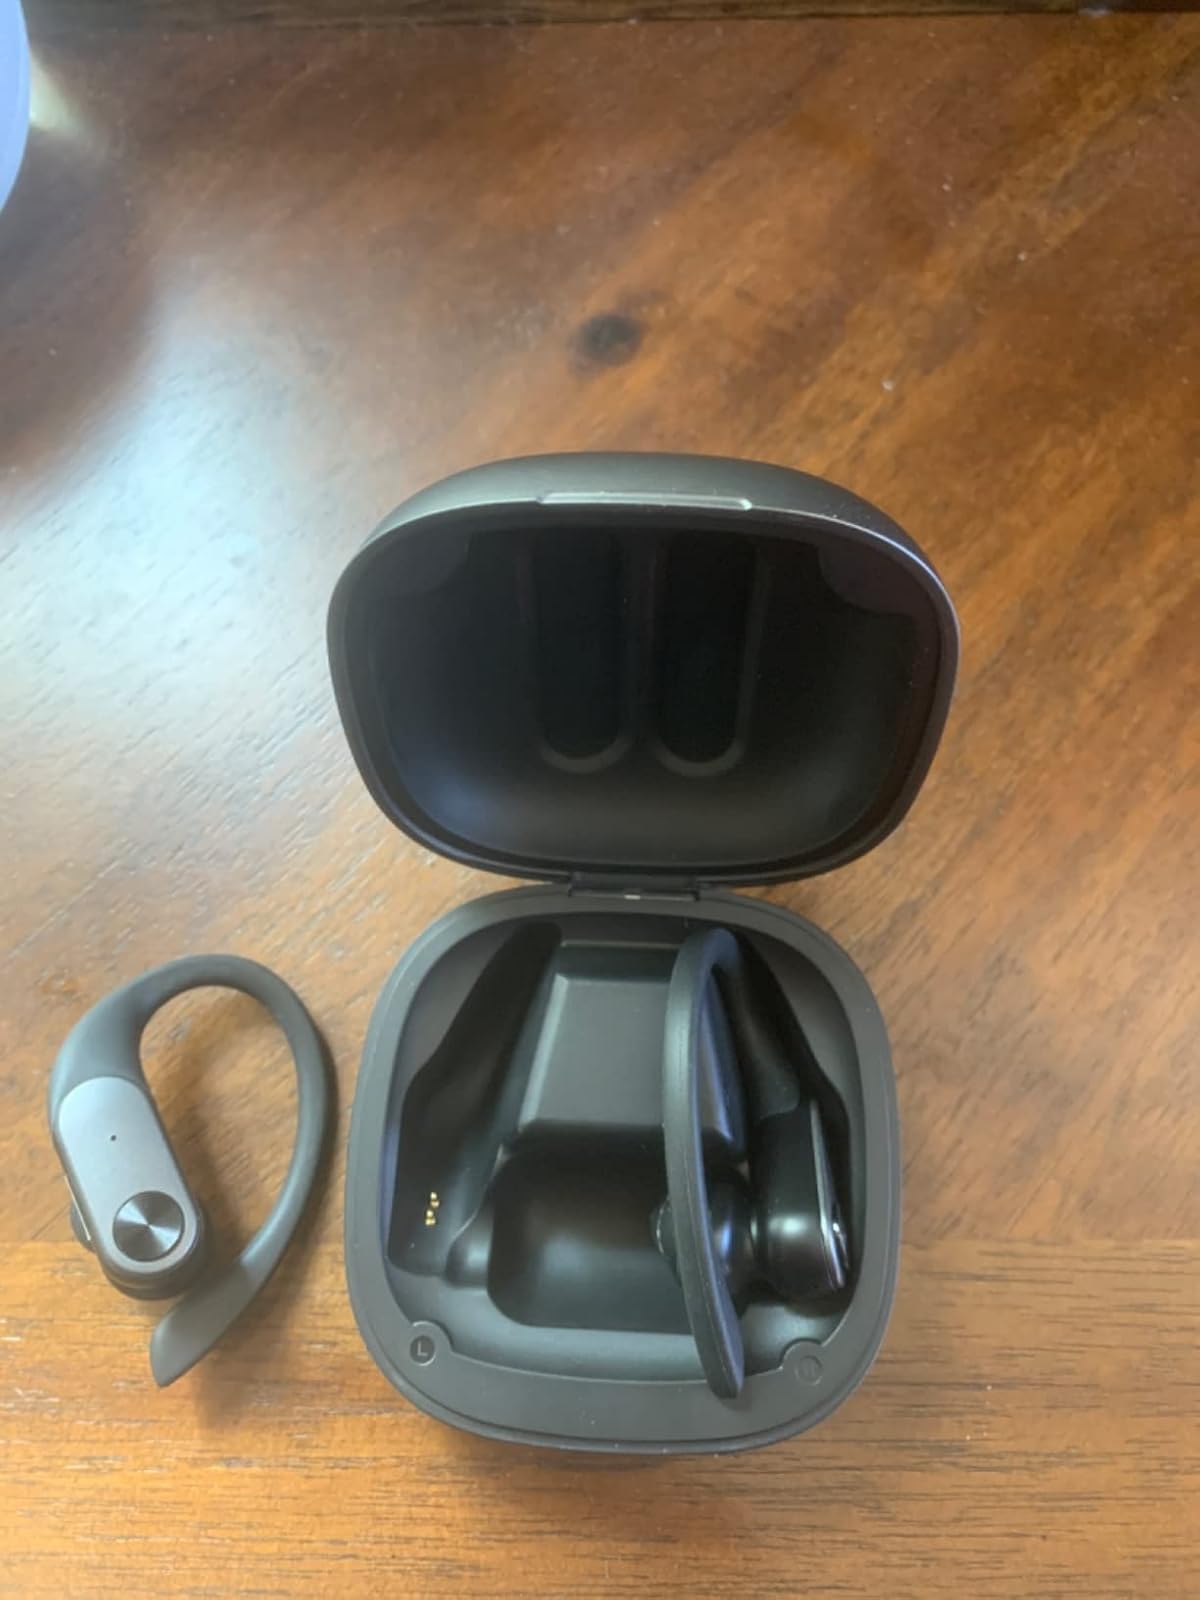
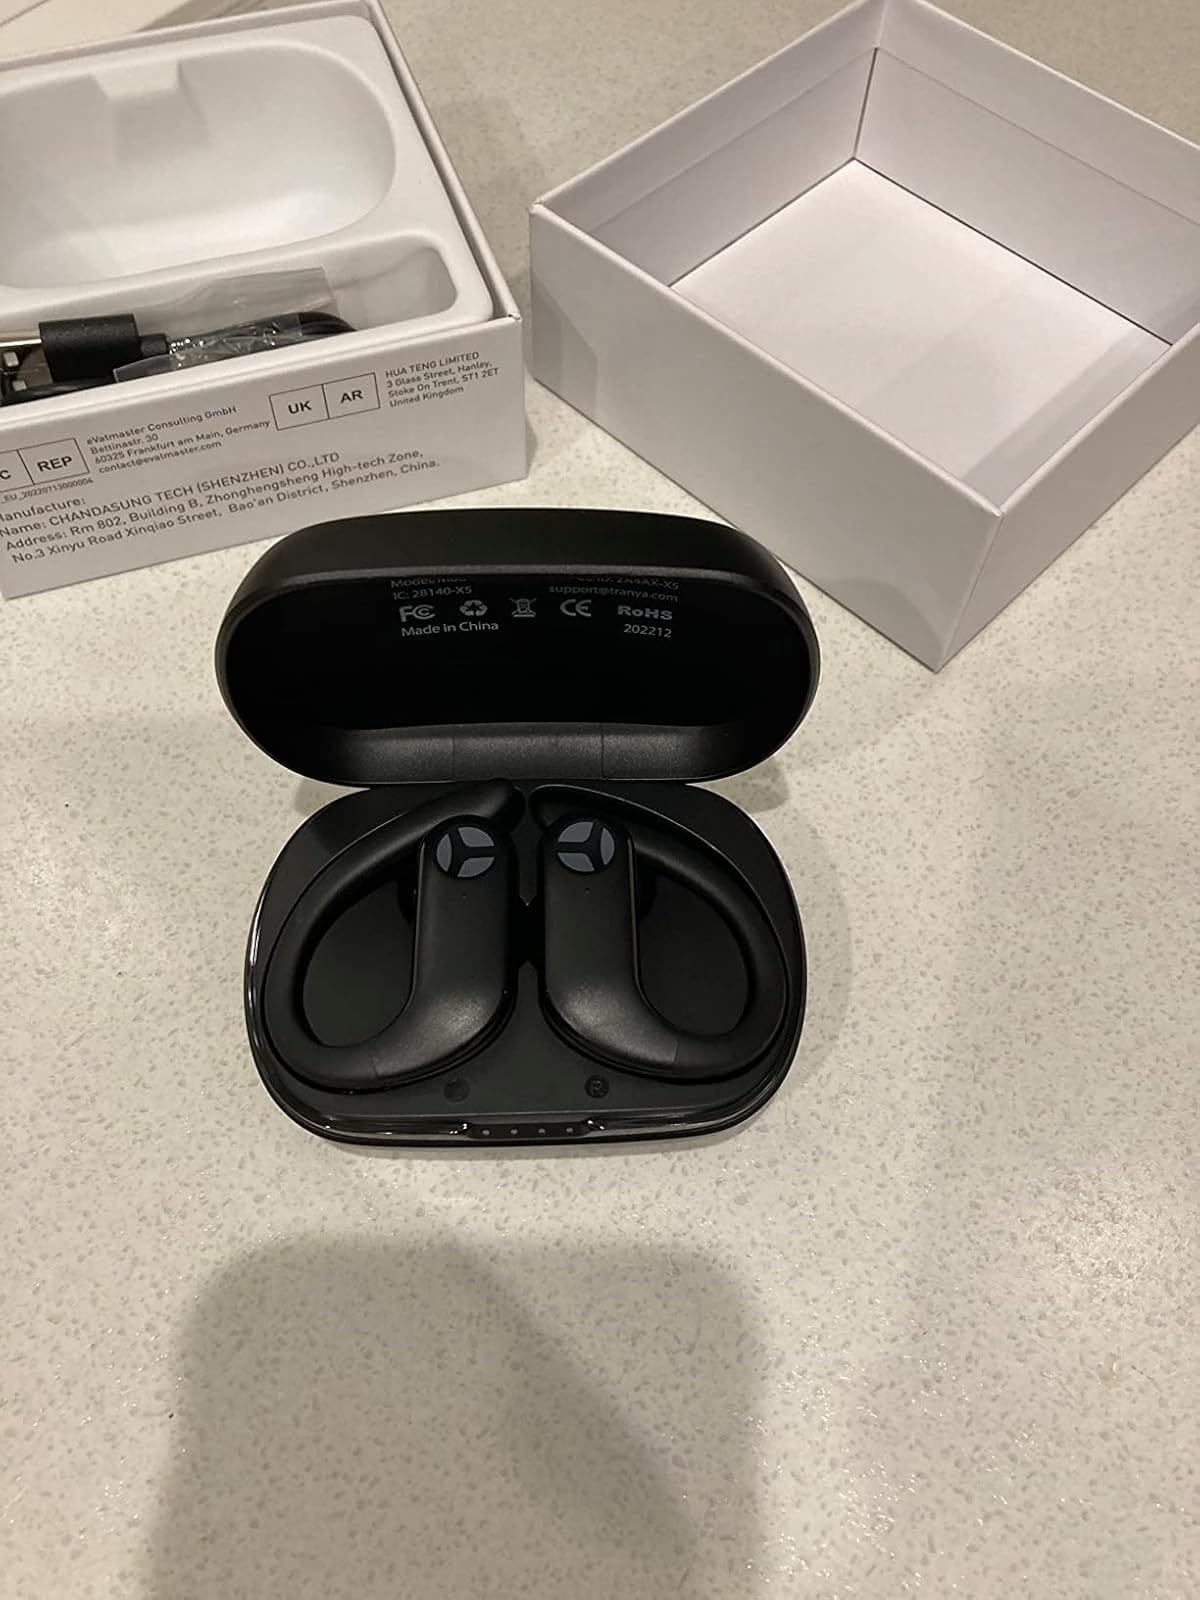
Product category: earbuds
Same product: no